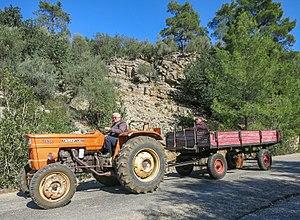
La série Fiat Nastro d'Oro est une gamme très complète de tracteurs agricoles fabriqués par le constructeur italien Fiat Trattori à partir de 1968. Cette série sera également produite sous licence par de très nombreux autres constructeurs étrangers.